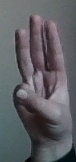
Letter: thaa